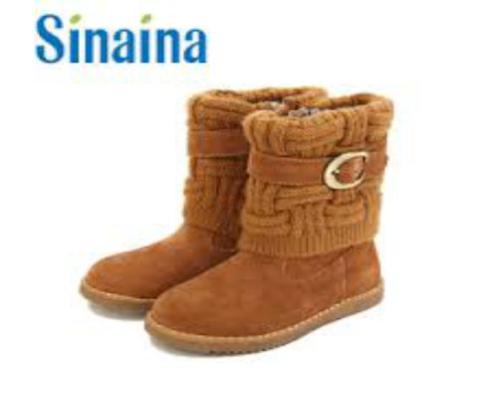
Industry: Clothes